Starship Enterprise

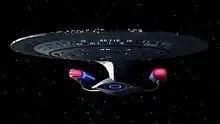
Andrew Probert designed a new "Enterprise" for a television series that takes place over 70 years after the original "Star Trek".

Jefferies created an updated "Enterprise" design for the "" series. He left the project when "Phase II" halted and production began on the first "Star Trek" film, "Star Trek: The Motion Picture". Several artists, including Andrew Probert, contributed to the film redesign. Several aspects of the ship, such as the engine nacelle grills, were influenced by art deco. The ship's significantly different appearance compared to the television show was attributed to an 18-month refit. The ship is heavily damaged in "" (1982), and it is destroyed in "" (1984).